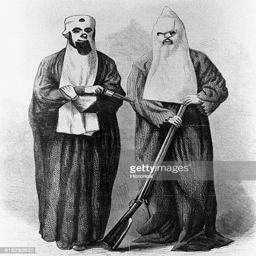
illustration from magazine of secret society standing in their disguise of a white hood over their heads